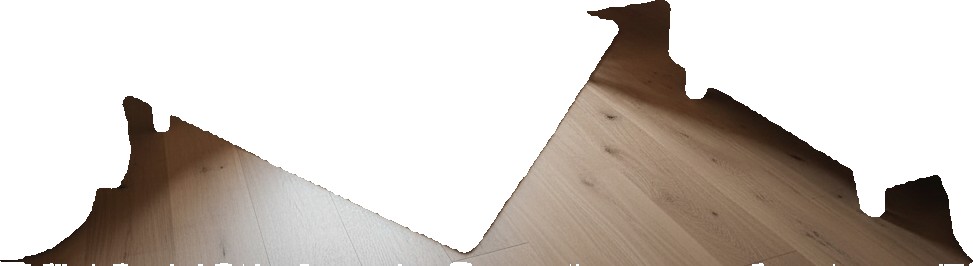
Surface category: floors